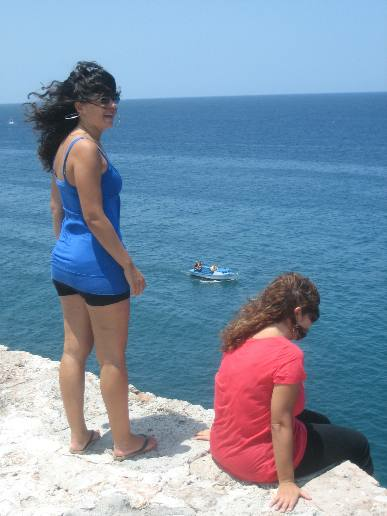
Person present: Yes